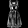
Label: Dress